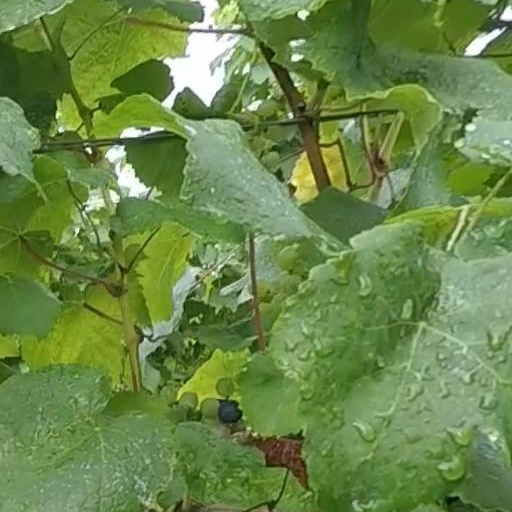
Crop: grape